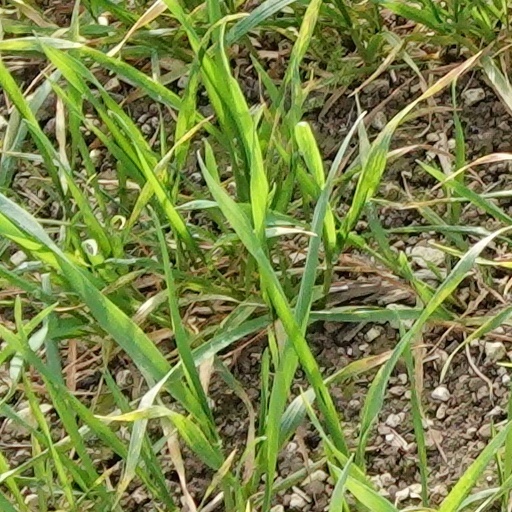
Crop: wheat